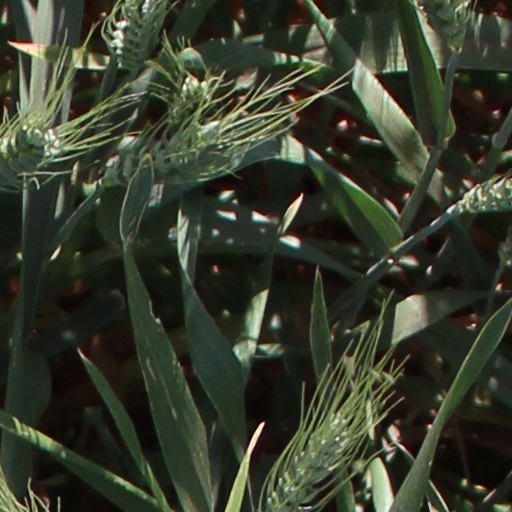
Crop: wheat